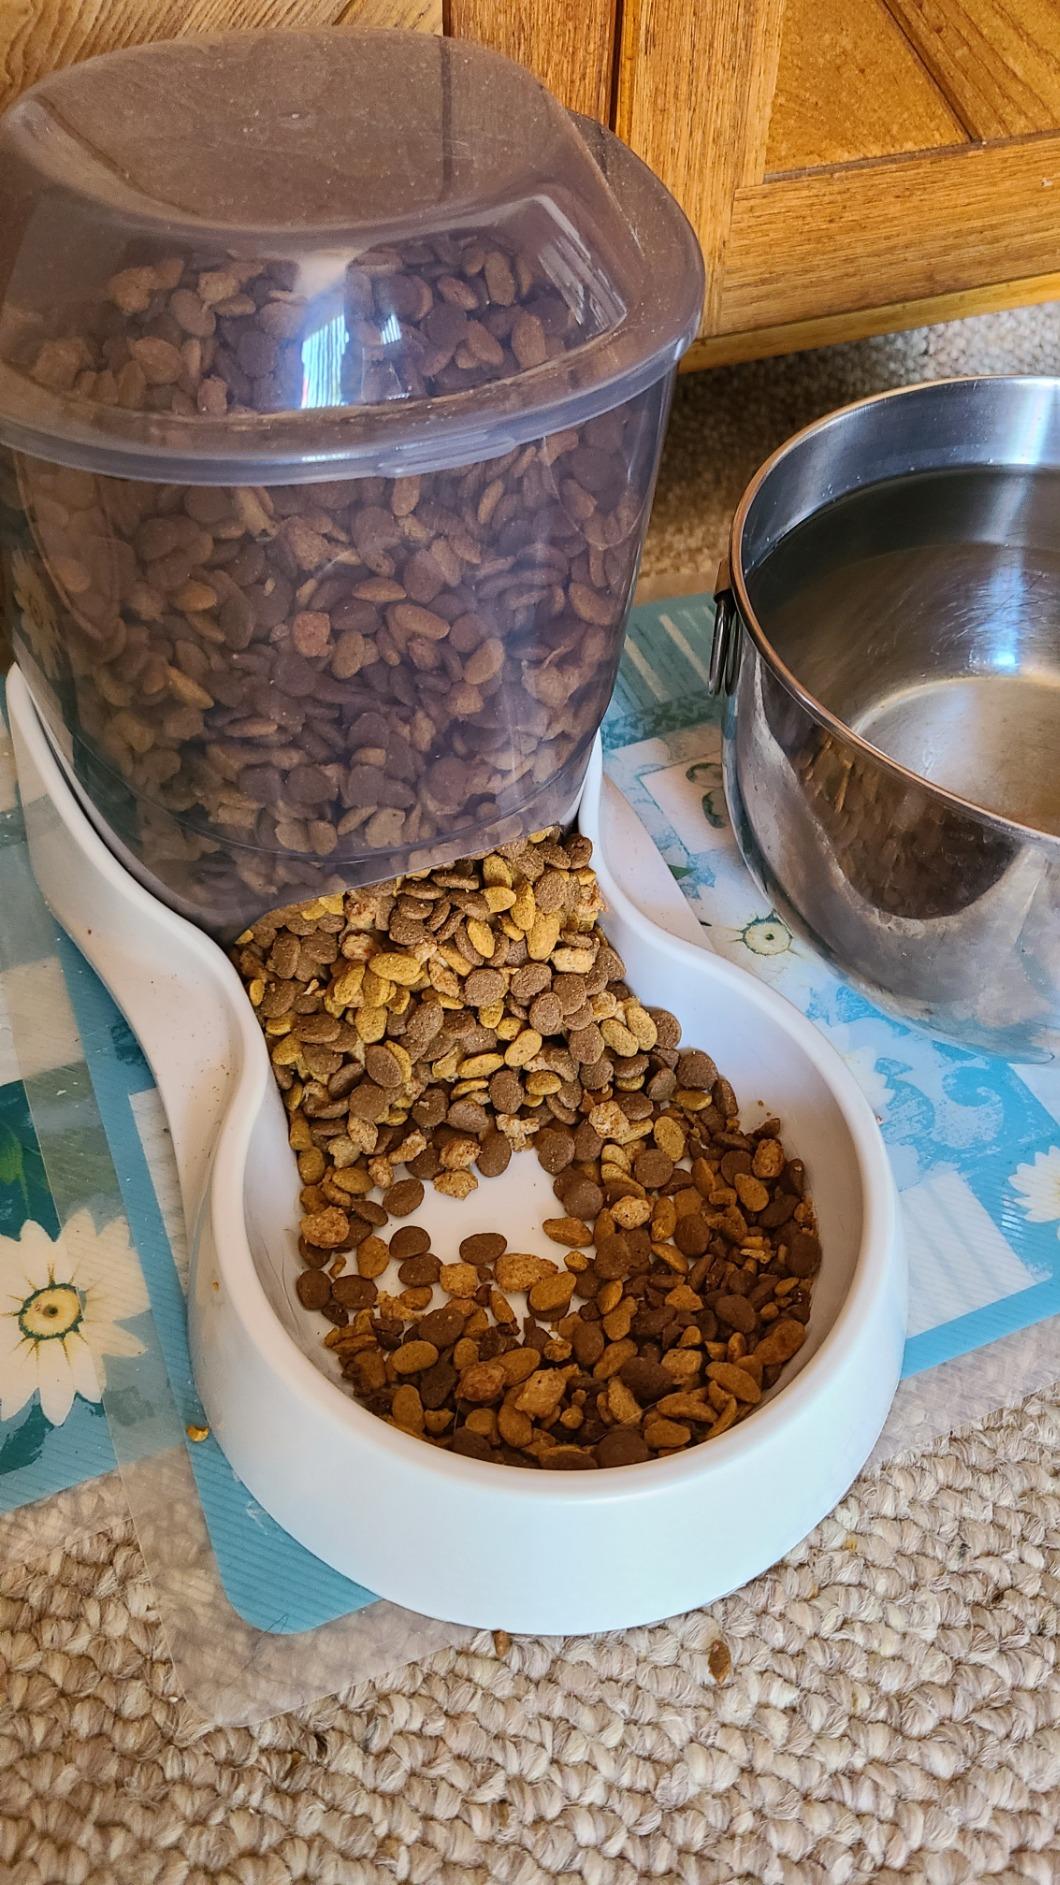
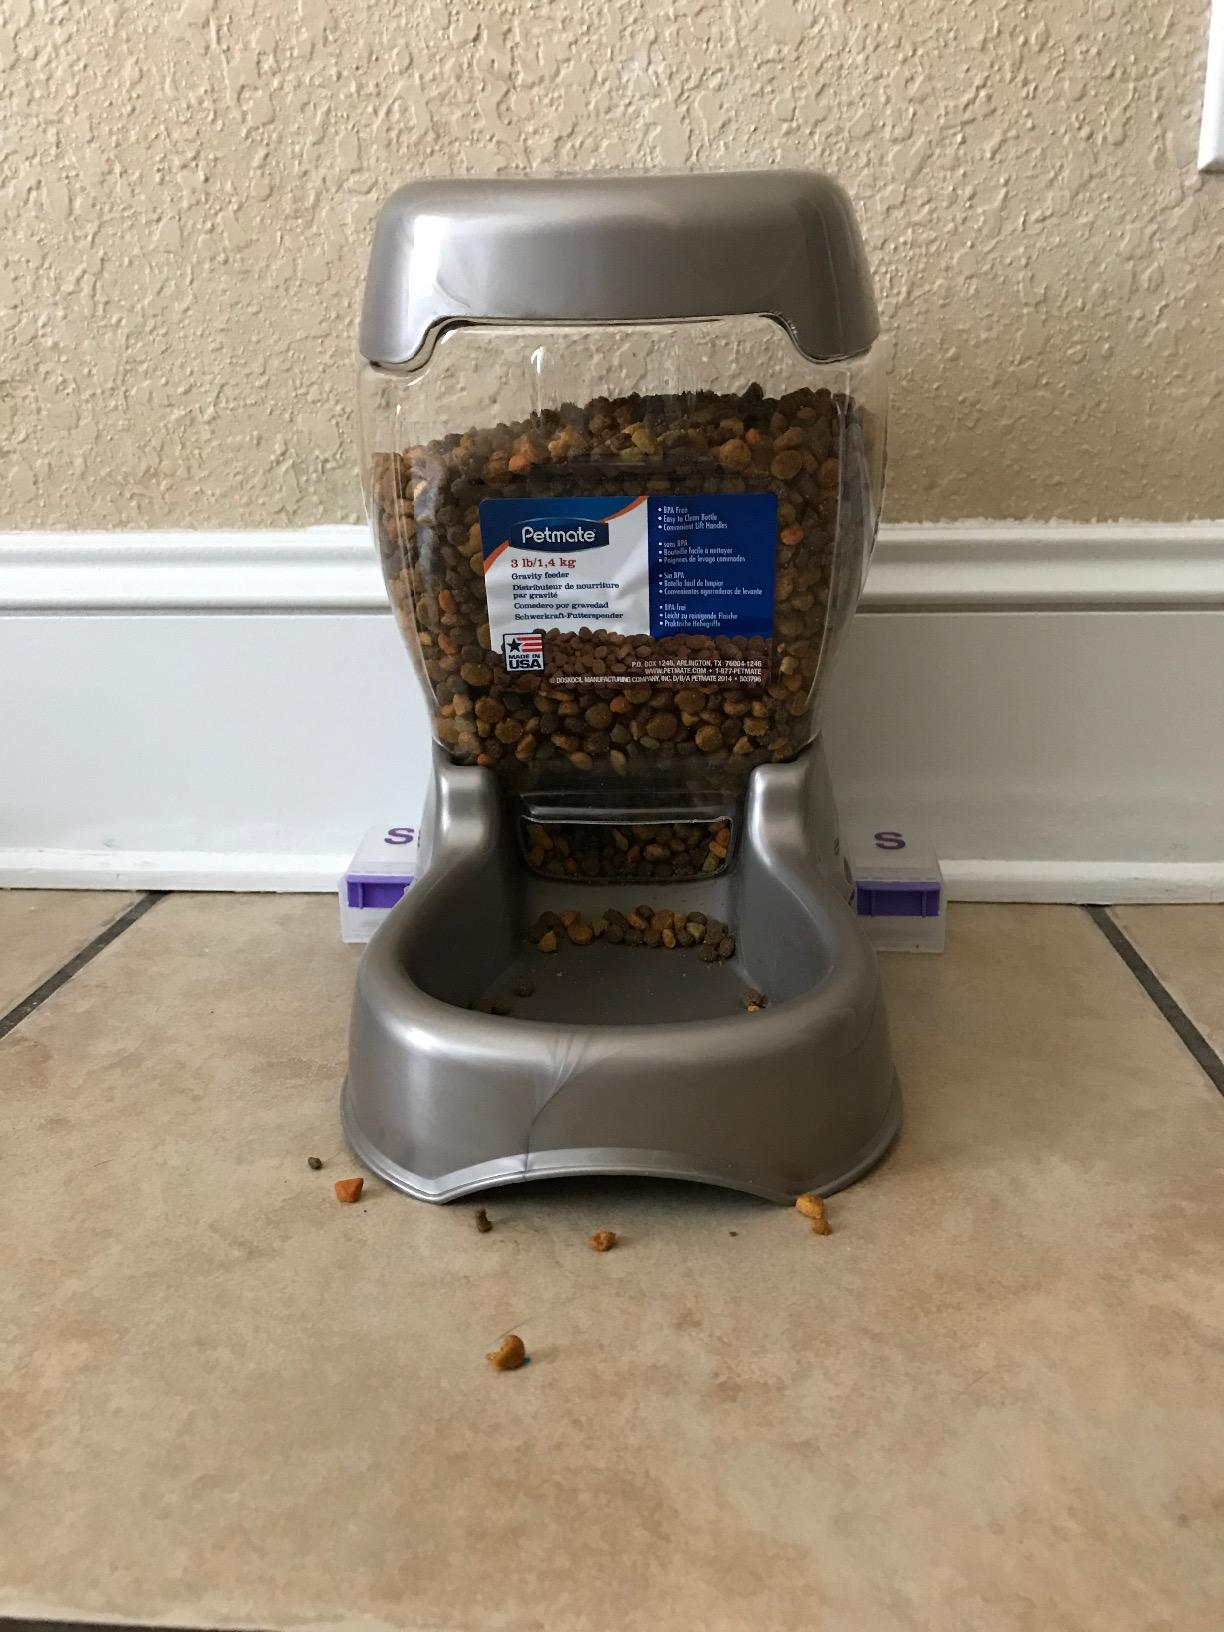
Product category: items_feeder
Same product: no